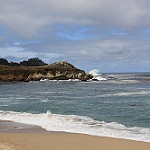
Label: sea